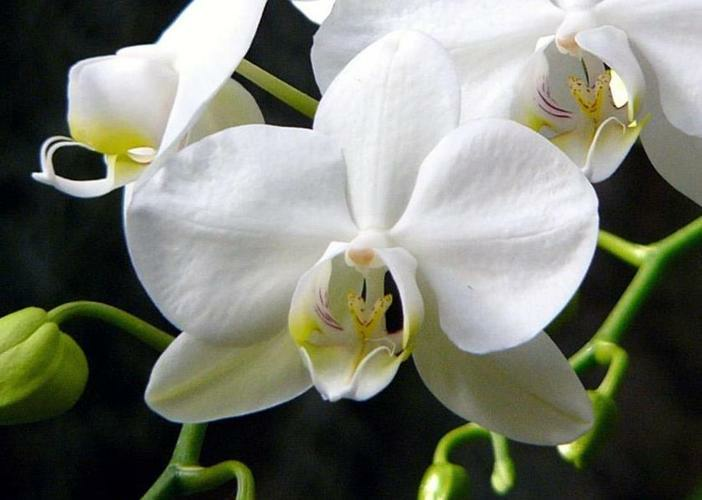
Flower: moon orchid